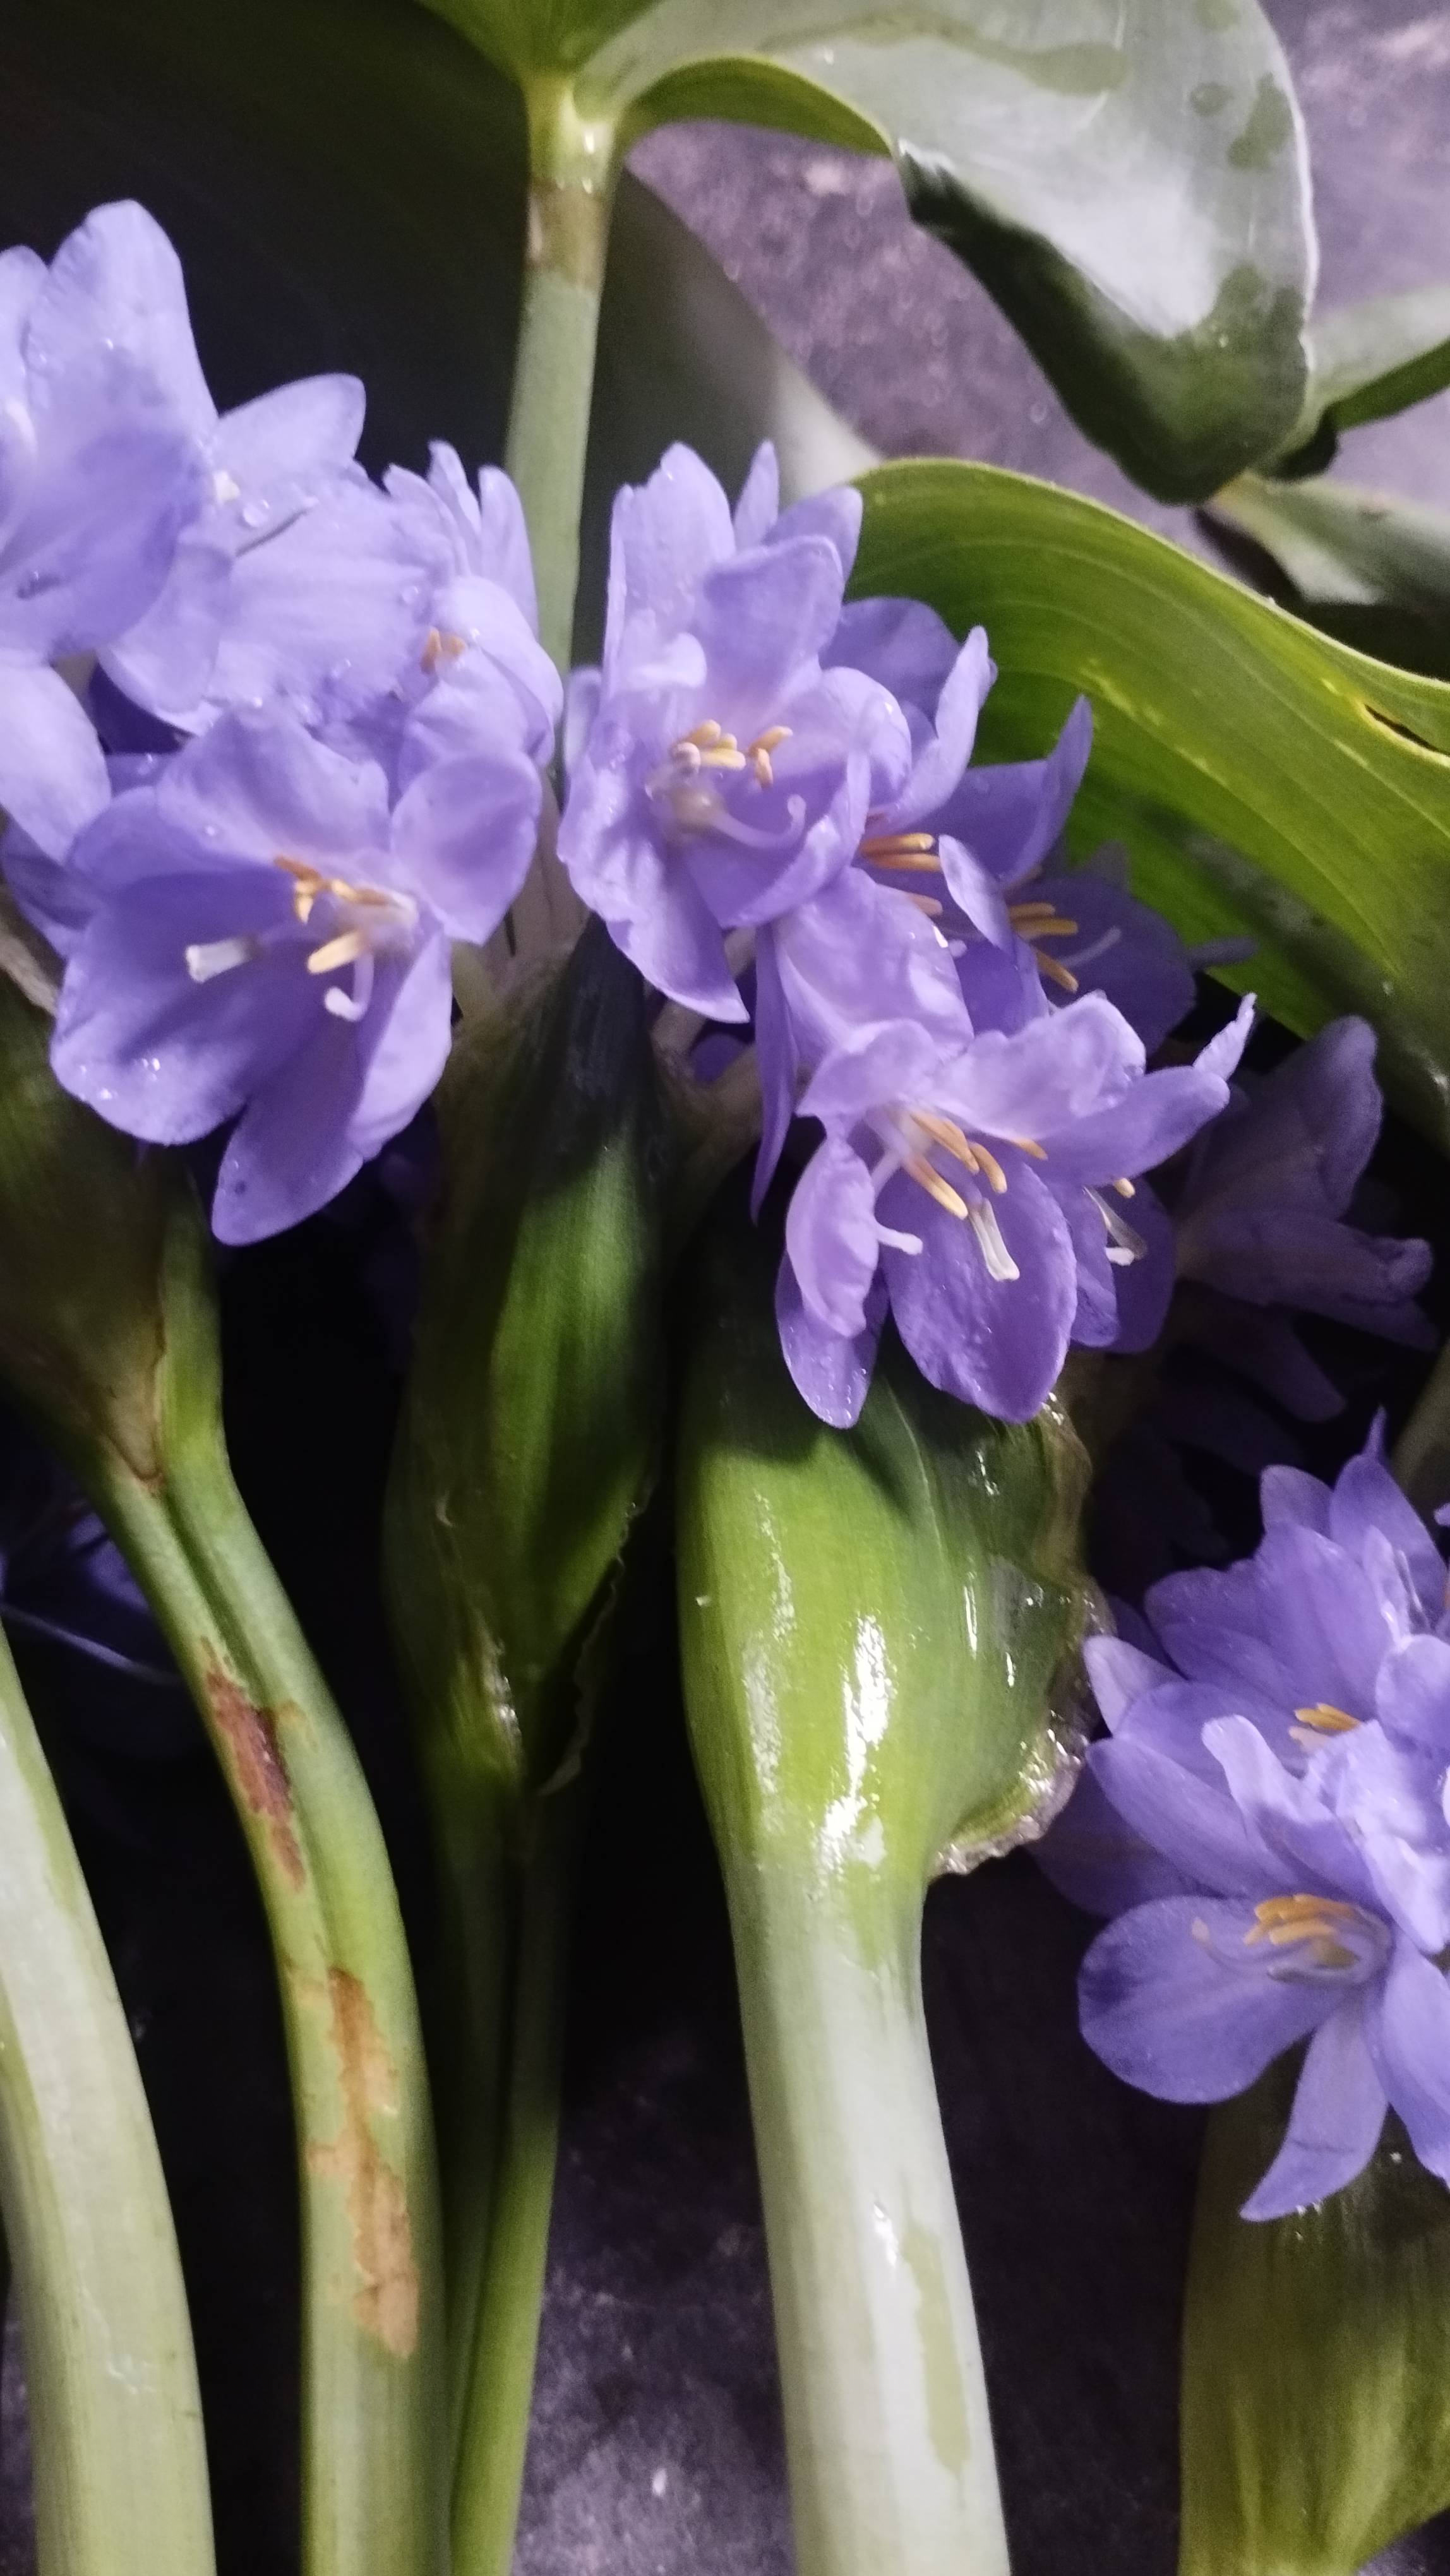
Species: Heartleaf False Pickerelweed (Monochoria korsakowii)